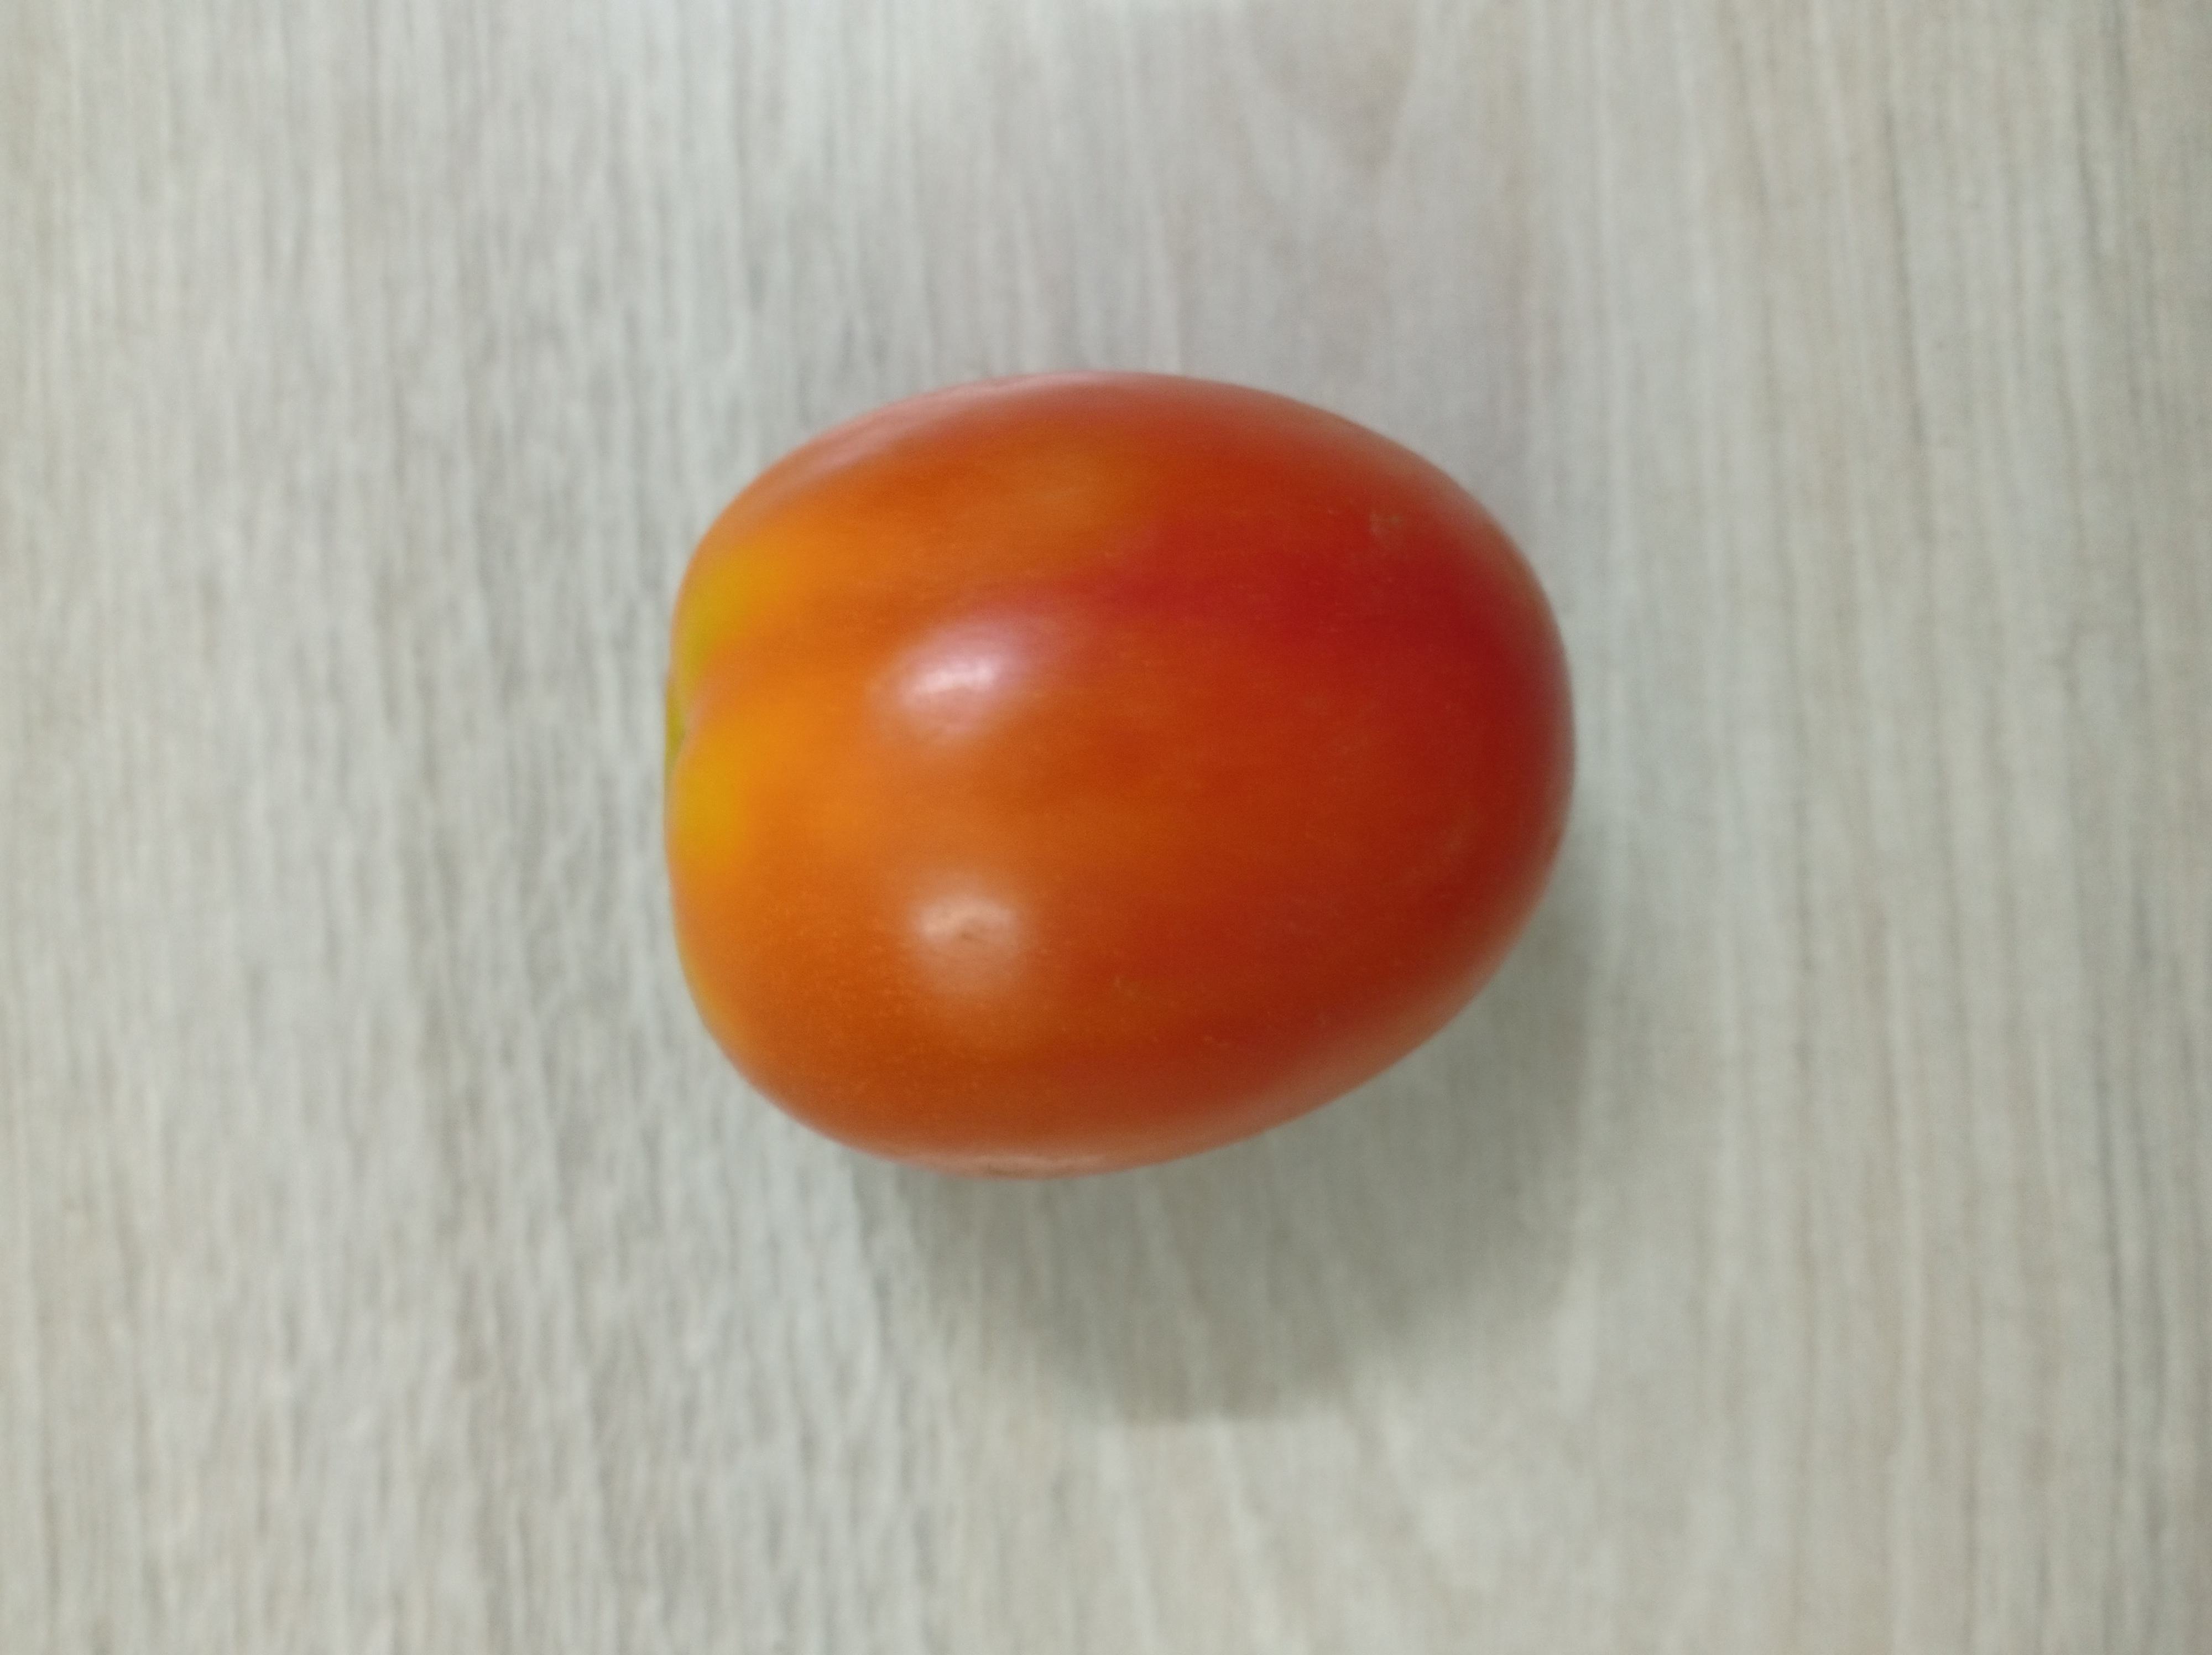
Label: Fresh